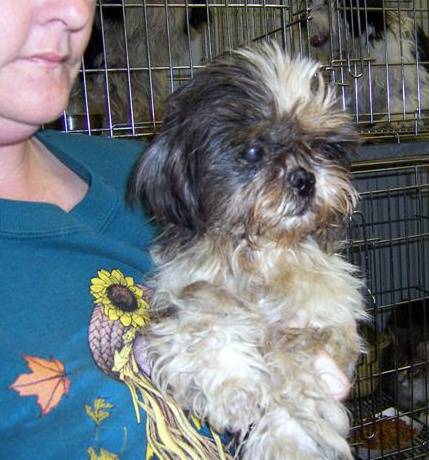
Label: dog